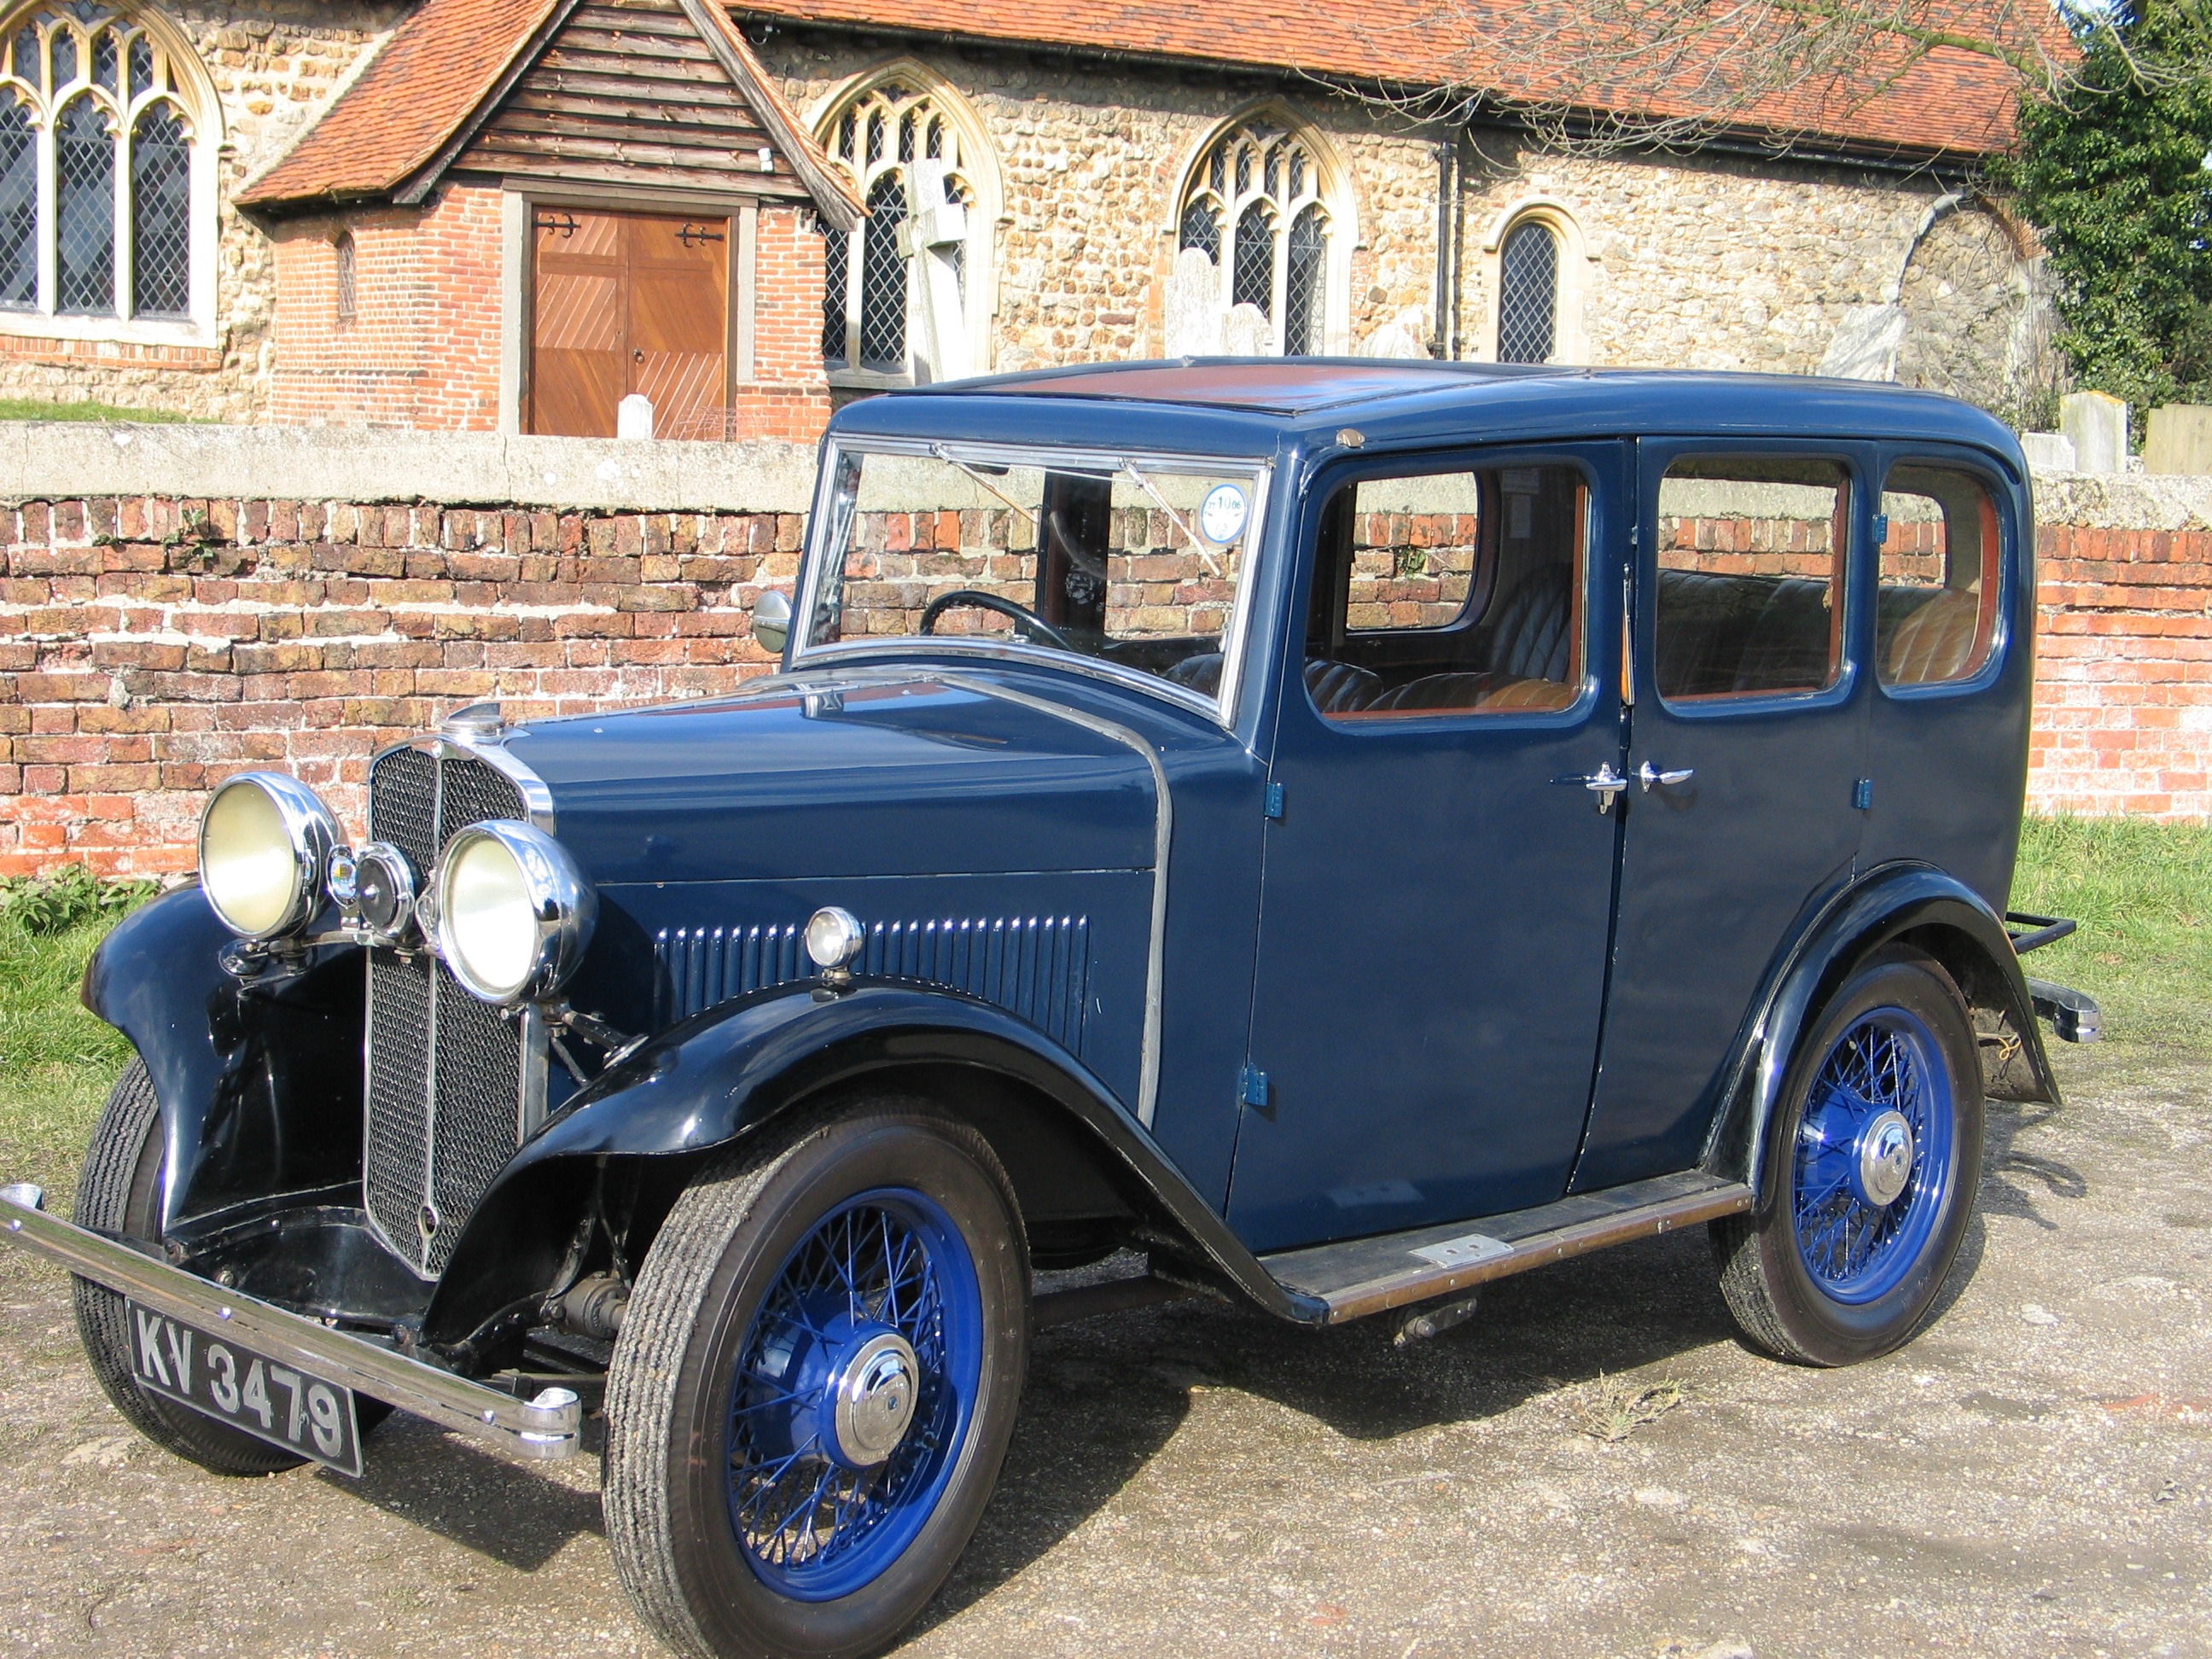
car, vintage, antique, automobile, transportation, vehicle, auto, classic car, motor vehicle, vintage car, outside, ford, sedan, classic, 1932, triumph, antique car, land vehicle, touring car, automobile make, luxury vehicle, ford model a, ford model y, oldster, super 9